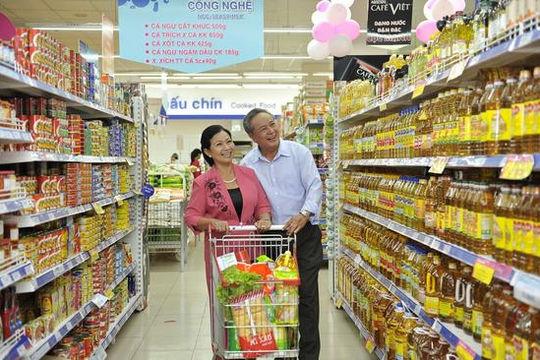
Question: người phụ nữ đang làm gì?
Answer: bà ấy đang đẩy xe